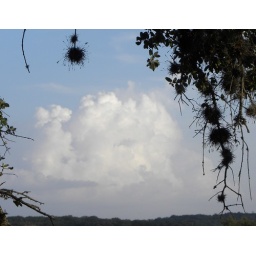
big bubbly clouds just above the horizon by Lake Travis with ball moss hanging on live oak branches